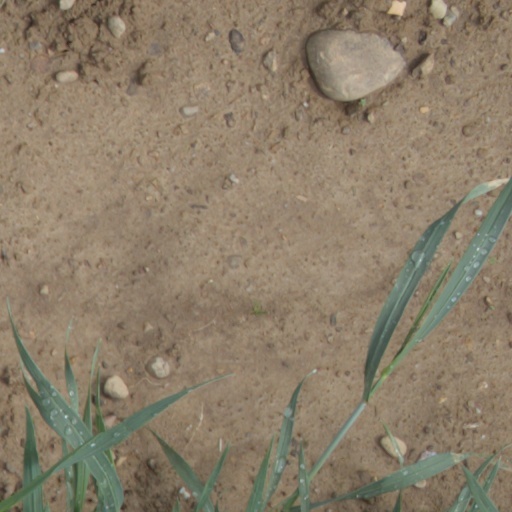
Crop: wheat